Jason Plato

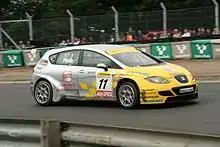
Plato driving for SEAT at the Oulton Park round of the 2007 British Touring Car Championship.

Winning the first two races of 2007 set the tone for a title battle with Fabrizio Giovanardi's Vauxhall. Giovanardi took the series lead at Knockhill but Plato retook it at Donington Park after fighting from 9th on the grid to come 5th in race 1 and then win race 2. He started race 3 from 9th (after spinning this position on the grid-reversal wheel) but fought through to take the lead from Mike Jordan, with some uncertainty over whether he had passed under a yellow flag. To ensure that he was not penalised, he allowed Jordan to repass him, before retaking the lead a lap later. The battle went to the final round, with Giovanardi winning by 3 points to take the championship, with Plato declaring that "Fabrizio beat us the right way. He is a very worthy champion and there were no shenanigans between me and him."